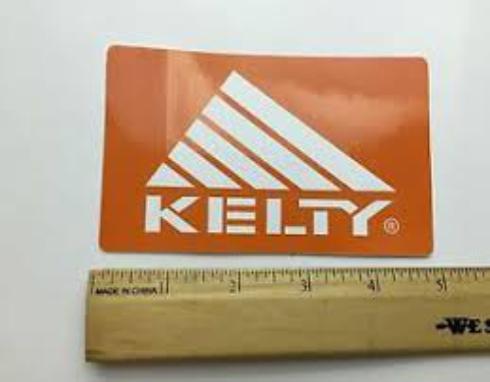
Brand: Kelty
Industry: Clothes